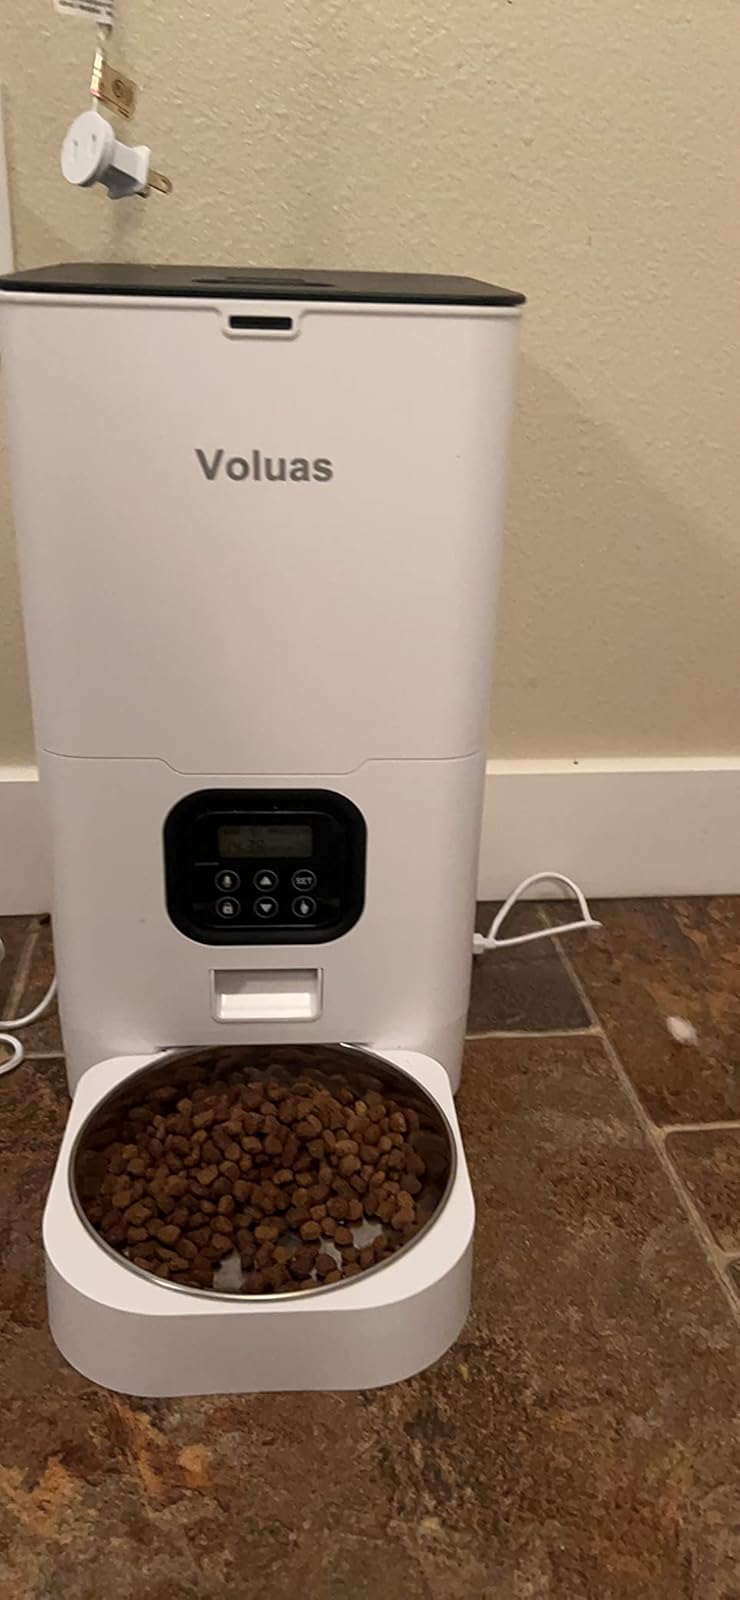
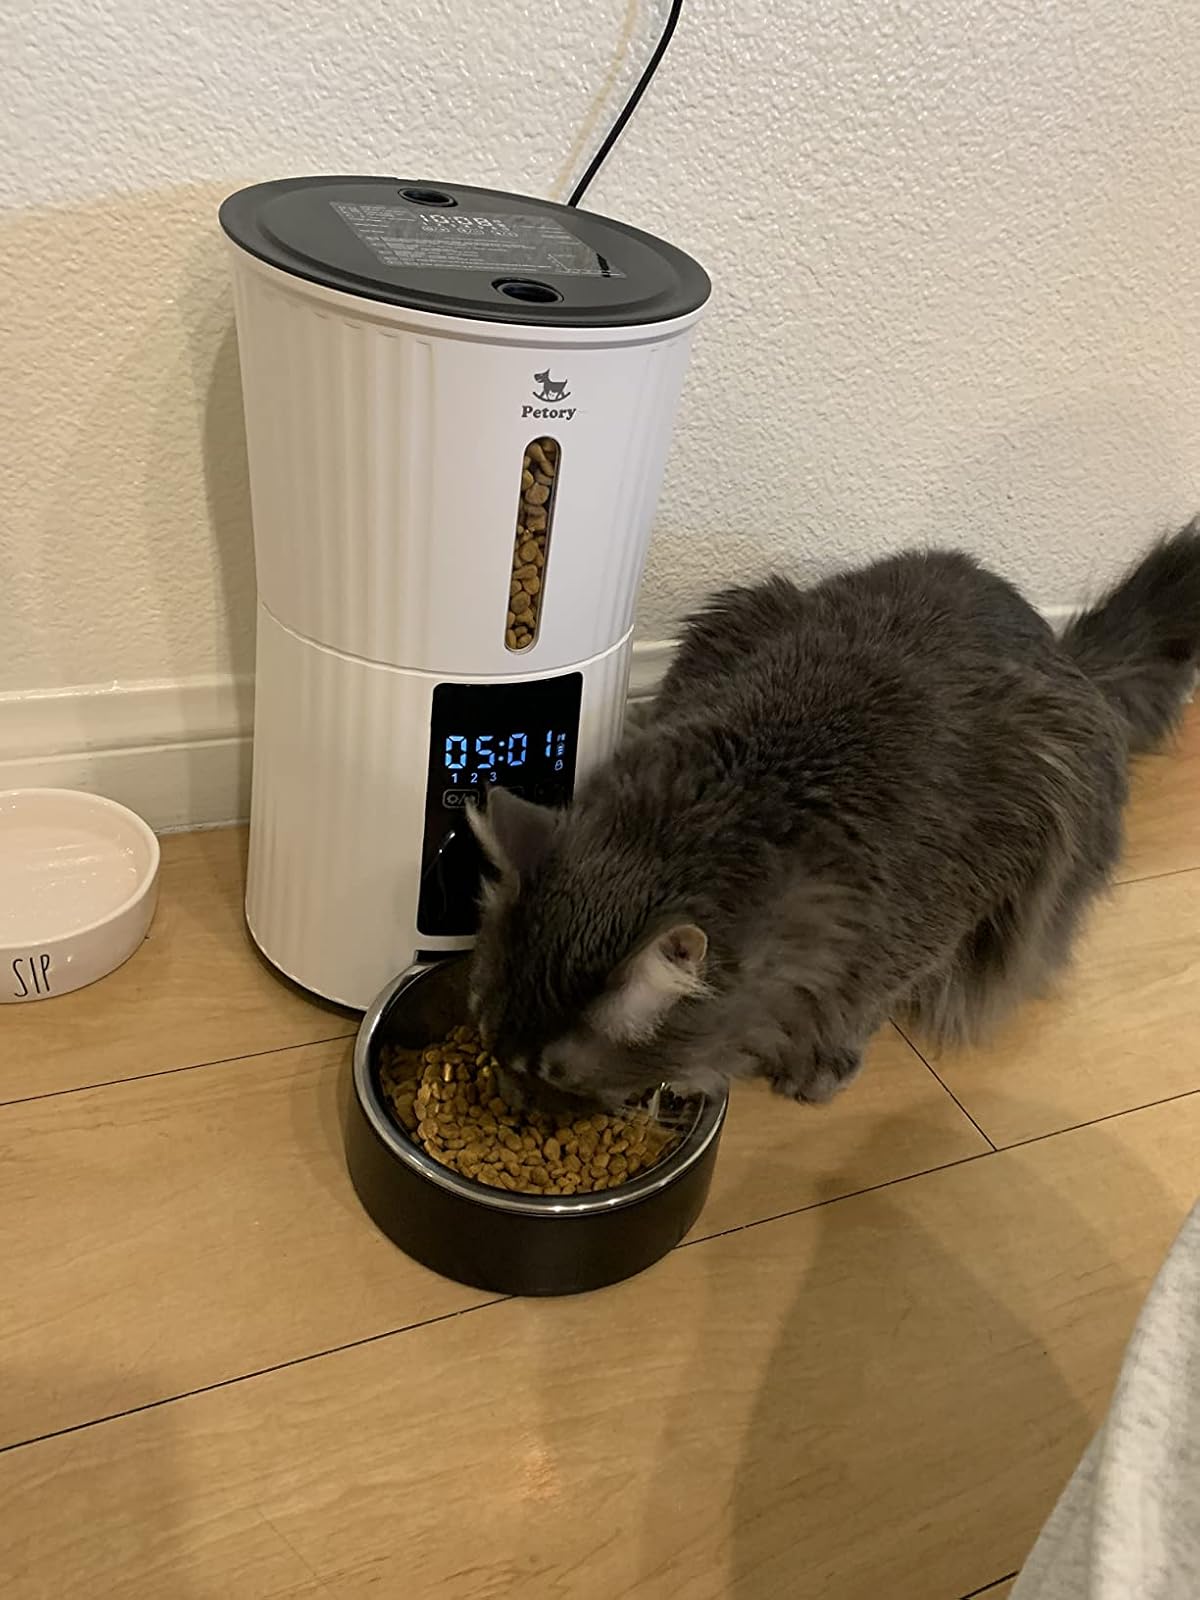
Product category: items_feeder
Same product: no